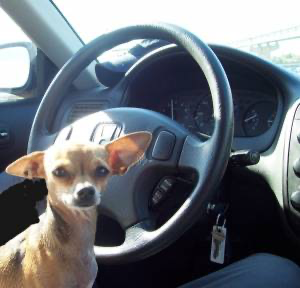
Animal: dog
Breed: chihuahua